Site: brandenburg
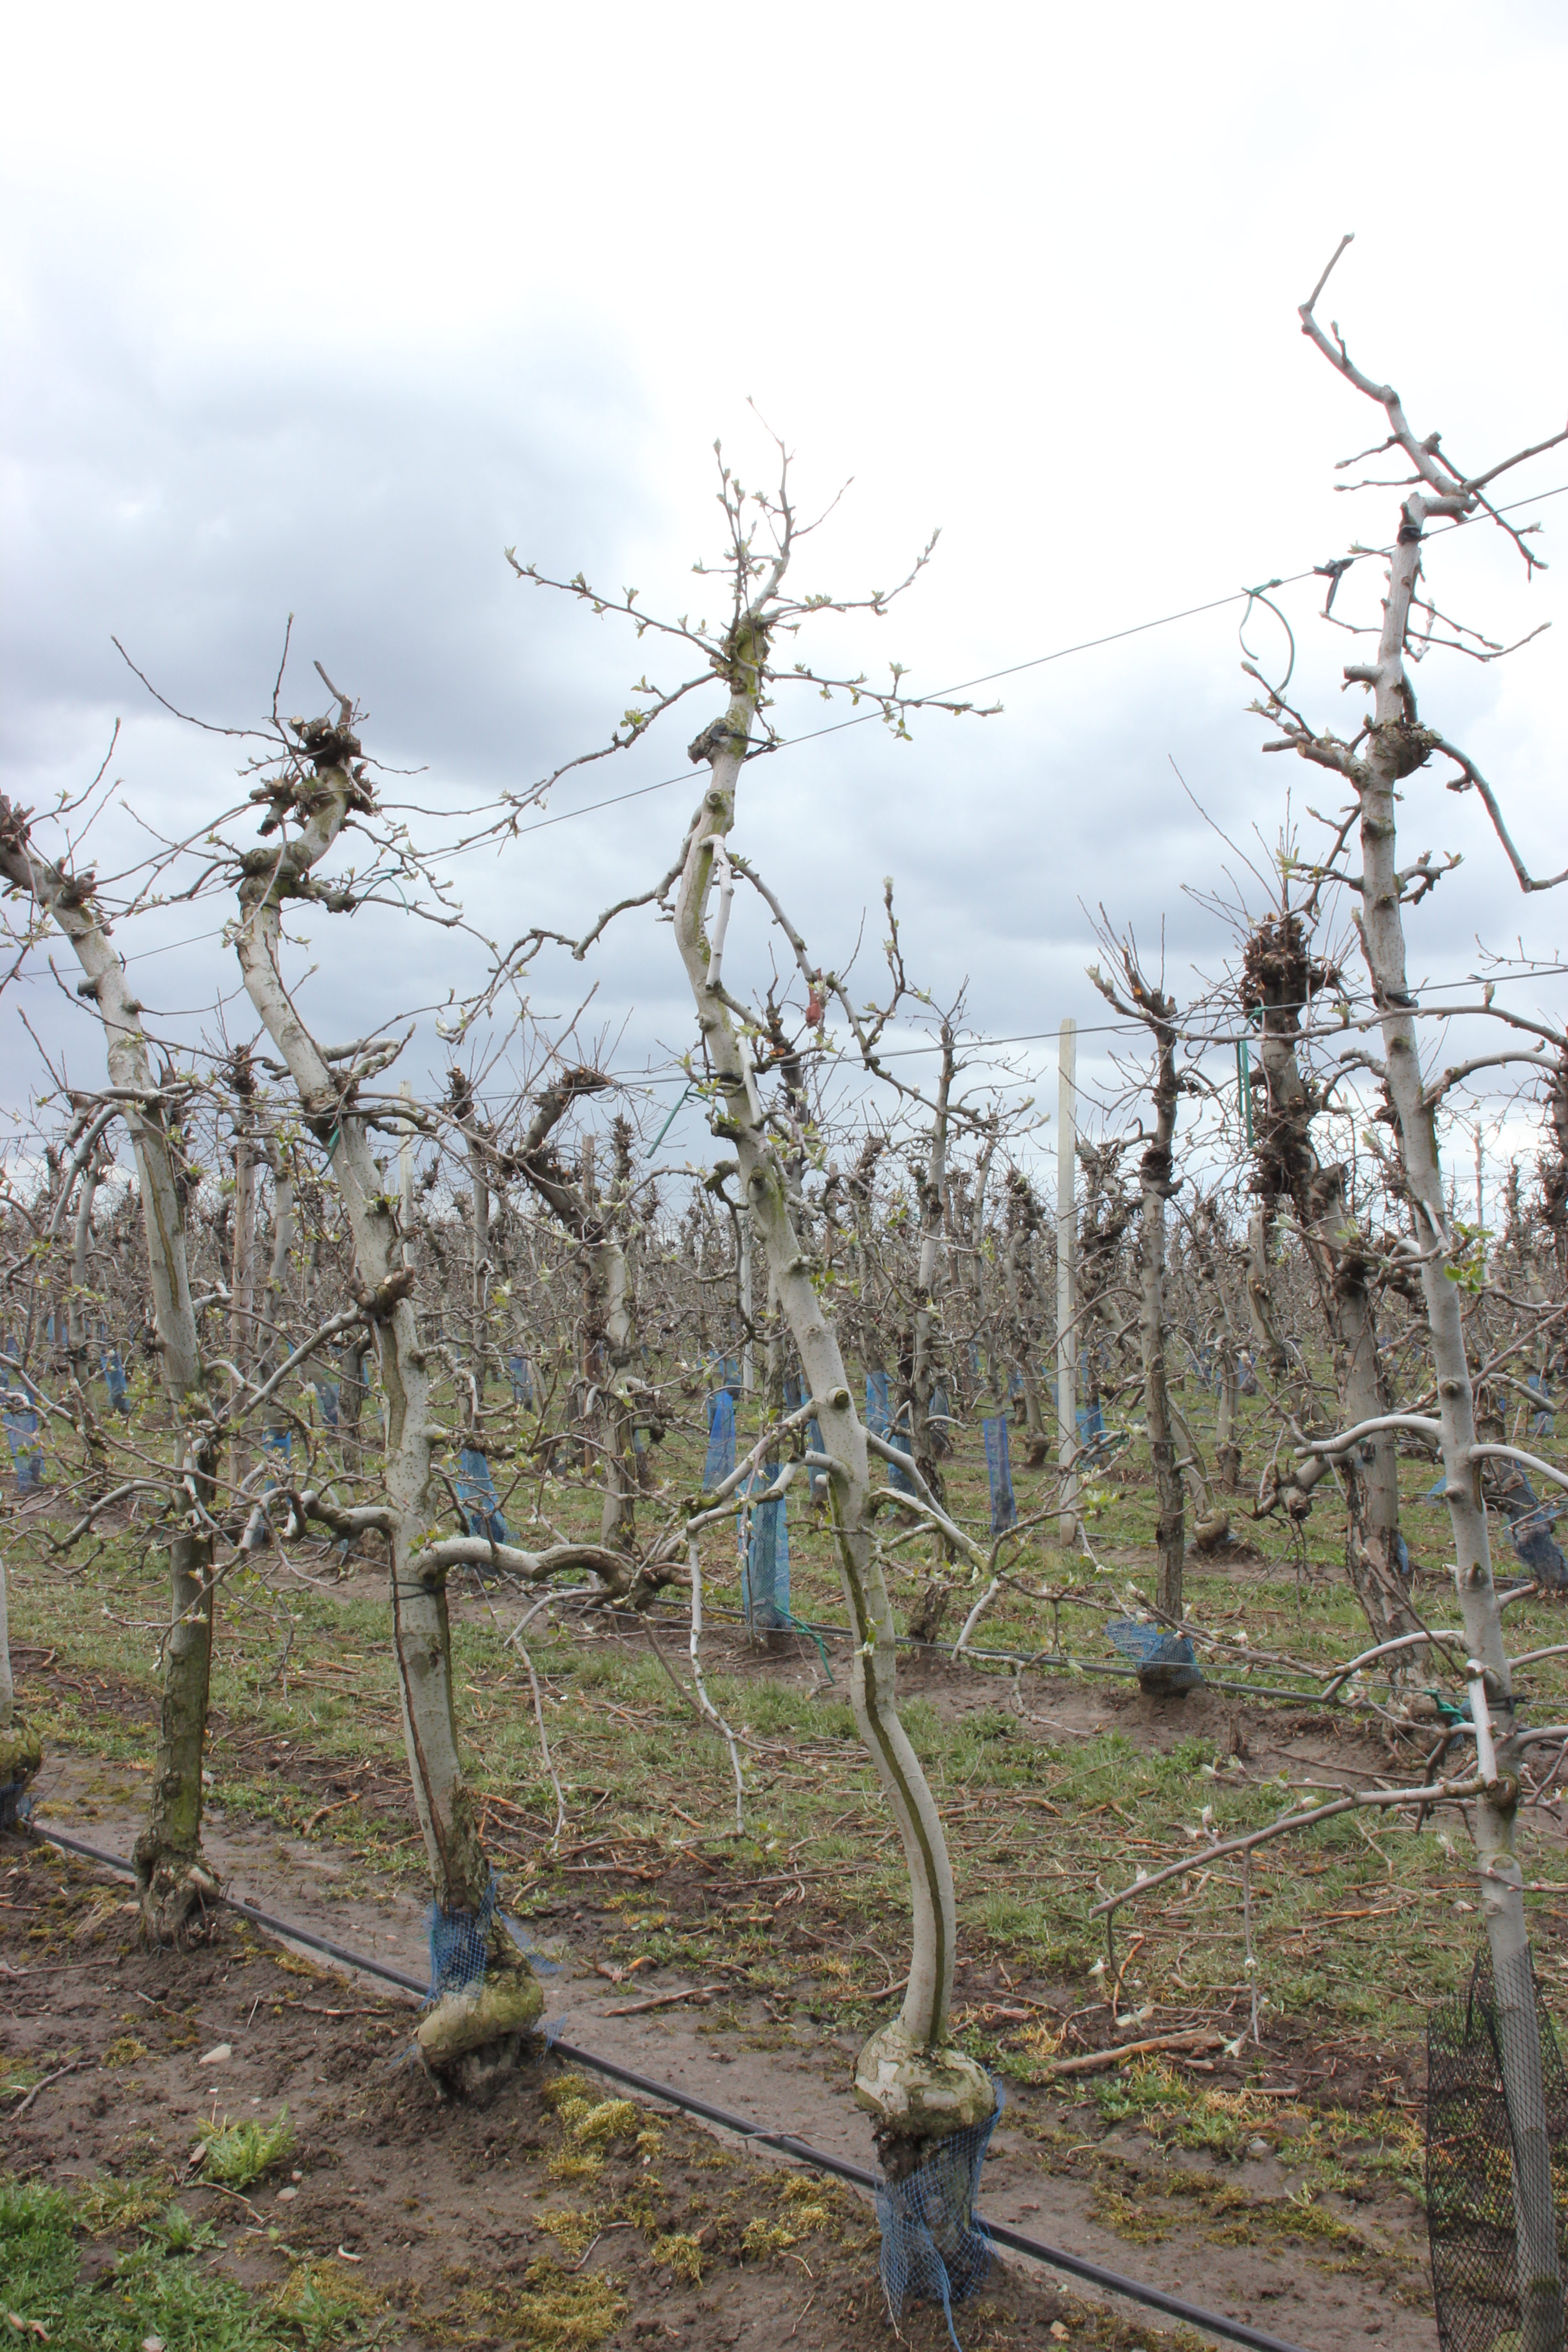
Growth stage (BBCH 55): Inflorescence emergence